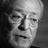
Emotion: neutral